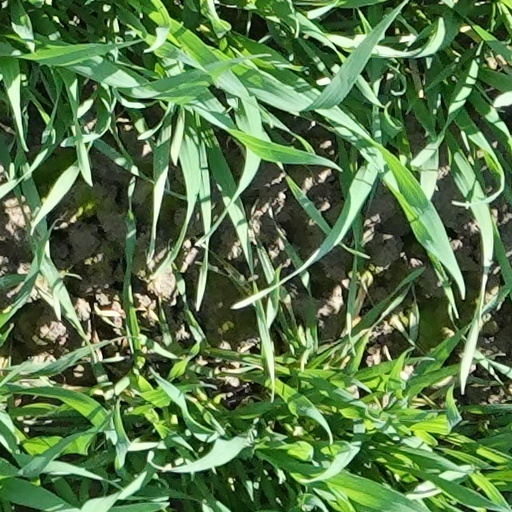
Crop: wheat